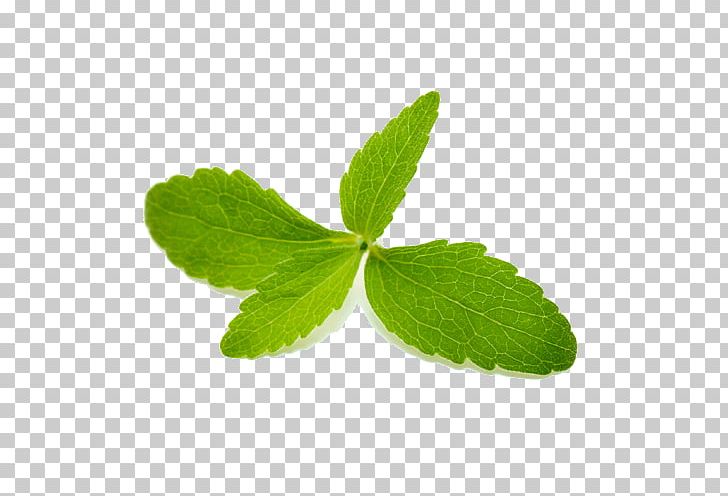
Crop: blueberry
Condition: healthy